Human rights in Belarus

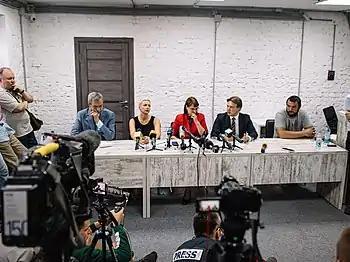
Maxim Znak, Olga Kovalkova, and Maria Kolesnikova during the first press conference of the Coordination Council of Belarus

The United States Department of State issued a report on 14 April 2005 expressing concern about the disappearance (and possible execution) of the political activists Yury Zacharanka, Viktar Hanchar and Anatol Krasouski in 1999 and the journalist Dzmitry Zavadski in 2000, and continuing incidents of arrest and detention without trial. The State Department has also appealed to Belarus to provide information publicly about individuals who were executed.